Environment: lab
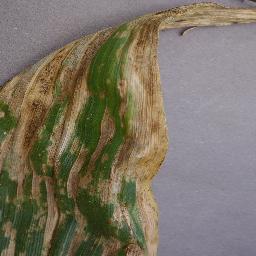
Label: gray_leaf_spot